Northwestern Oklahoma

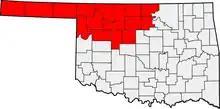
Map of Oklahoma highlighting Northwestern Oklahoma.

Northwestern Oklahoma is the geographical region of the state of Oklahoma which includes the Oklahoma Panhandle and a majority of the Cherokee Outlet, stretching to an eastern extent along Interstate 35, and its southern extent along the Canadian River to Noble County. Northwest Oklahoma is also known by its Oklahoma Department of Tourism designation, Red Carpet Country, which is named after the region's red soil and alludes to the metaphor that the panhandle is a "red carpet" into Oklahoma. The region consists of Cimarron, Texas, Beaver, Harper, Woods, Alfalfa, Grant, Kay, Ellis, Woodward, Major, Garfield, Noble, Dewey, Blaine, and Kingfisher counties.